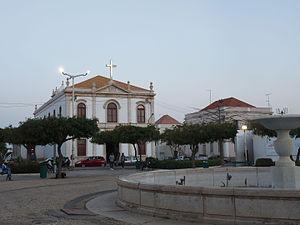
Praia (Cap-Vert)